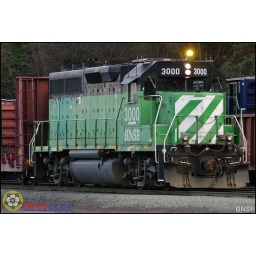
A BNSF goat works along the coast in Everett Washington. Good to see many of the units in green still!